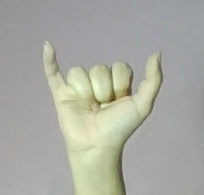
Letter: ya